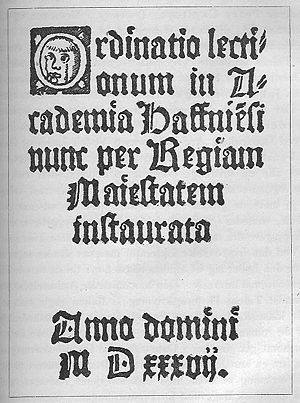
Københavns Universitet / Fakulteter / Fakulteternes historie
Det ældste lektionskatalog for Københavns Universitet for 1537.
Københavns Universitet er det ældste universitet og forskningsinstitution i Danmark. Det blev oprettet i 1479 som et studium generale og er den næstældste institution for højere uddannelse i Skandinavien efter Uppsala Universitet. Universitetet havde i 2019 over 38.000 studerende fordelt på knap 22.000 bachelorstuderende og knap 17.000 kandidatstuderende samt dertil godt 3.000 ph.d.-studerende. Der var knap 9.000 ansatte fordelt nogenlunde ligeligt mellem akademisk og administrativt personale. Universitetet har fem campusser i og omkring København, og fællesadministrationen ligger ved Frue Plads i Indre By. De fleste kurser udbydes på dansk, men mange kurser udbydes også på engelsk og nogle få på tysk. Universitetet har flere tusinde udenlandske studerende, hvoraf omkring halvdelen kommer fra Norden.